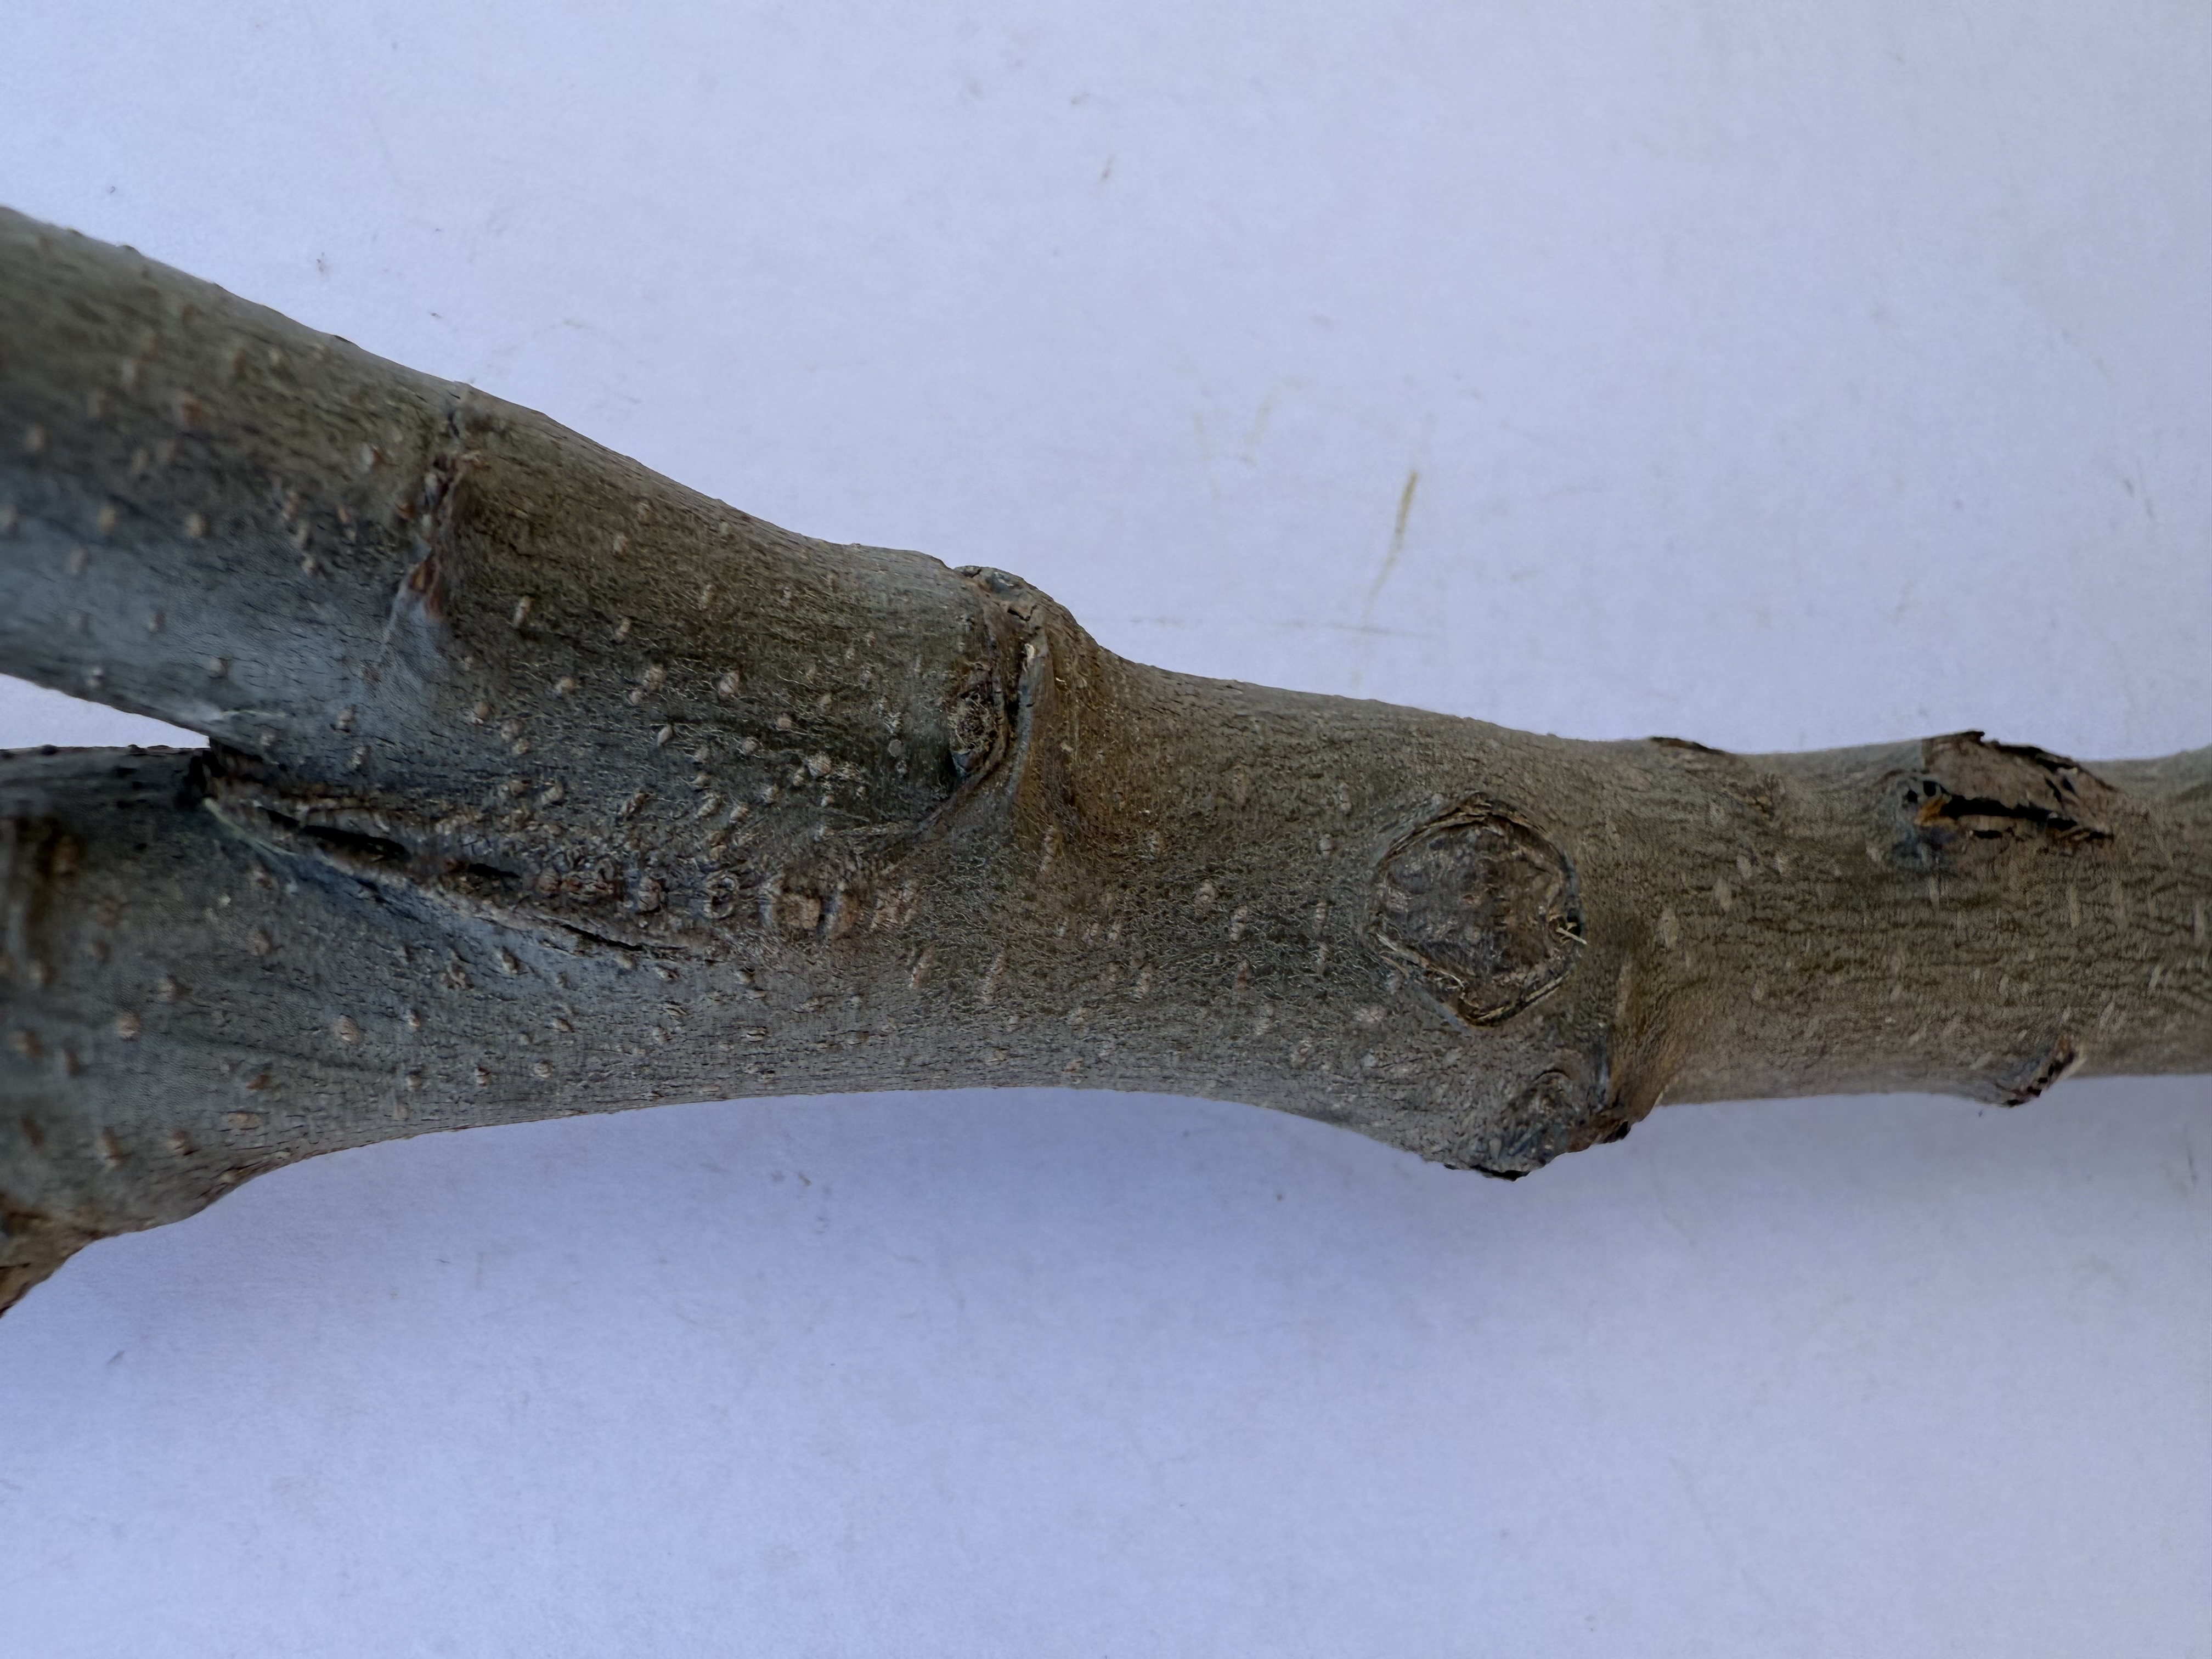
Variety: Esme Quince